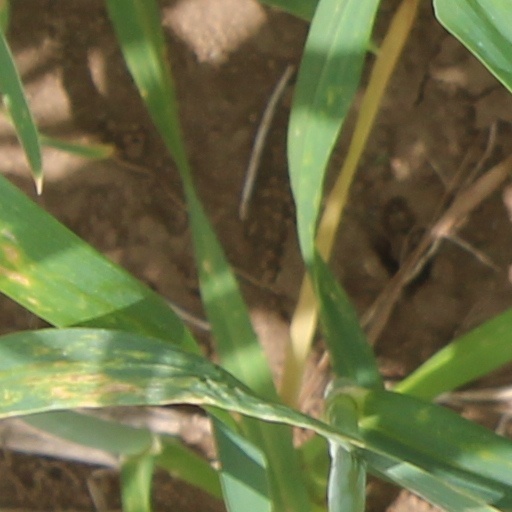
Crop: wheat